Zodiac (German band)

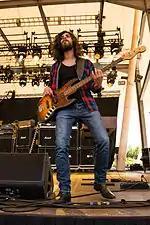
Bassist, keyboardist and backing vocalist Ruben Claro

When Robert Kahr left the band in 2012, Ruben Claro replaced him playing the same instruments and adding backing vocals to the band. Zodiac received a deal from Napalm Records in July 2013 before the release of the second studio album "A Hiding Place" in October the same year. As well as the debut album, "A Hiding Place" was also released under Prosthetic Records in the US. The album includes a cover of Cortez The Killer by Neil Young. The first and second tracks of the album "Downtown" and "Free" were both released with music videos that can be found on YouTube as well as a lyric video for the fifth track "Moonshine". "Downtown" was also released as the only single of the album. In late 2013, the band had to cancel a tour supporting stoner rock band Monster Magnet after their visas were denied.